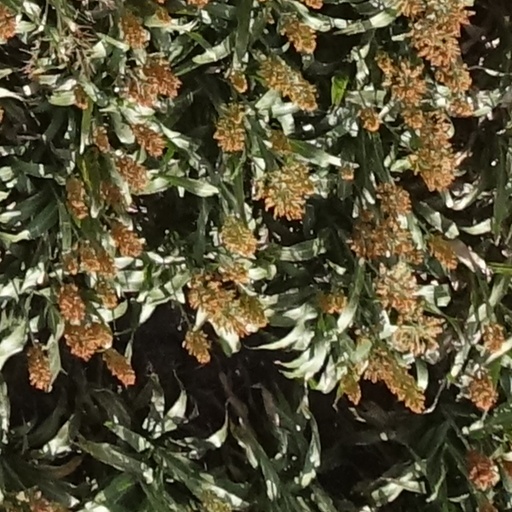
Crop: sorghum